Matamoros, Tamaulipas

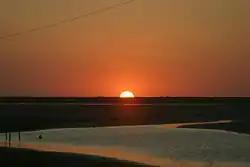
Sunset at Playa Bagdad

Bagdad Beach ("Playa Bagdad"), also known as Lauro Villar Beach, is east of Matamoros. At Playa Bagdad, fishing tournaments are held each year, attracting participants from all over the state of Tamaulipas. During Holy Week, it attracts many visitors, primarily from Nuevo León. During this period, the beach hosts several concerts, sport tournaments, and festivals. In 2014, Mayor Leticia Salazar proposed to change the beach's name to Costa Azul, in reference to Matamoros-native Rigo Tovar and to his band.